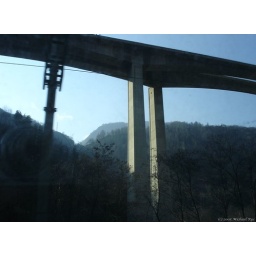
The Gotthard highway bridge in the Ticino.